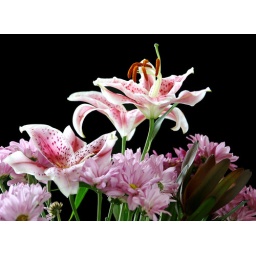
Open Lily flower with a black background in a boquet.